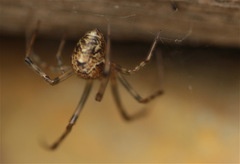
Species: Parasteatoda_tepidariorum